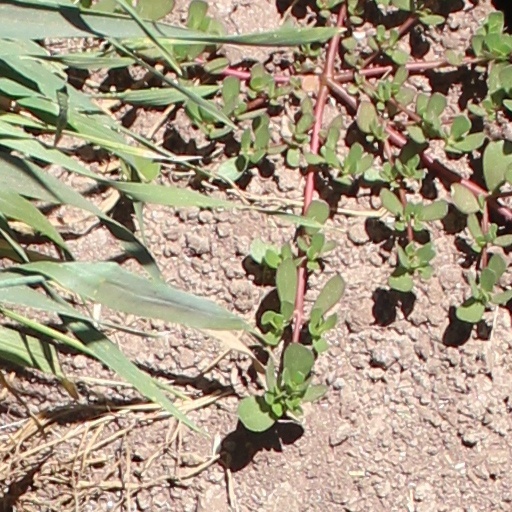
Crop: wheat